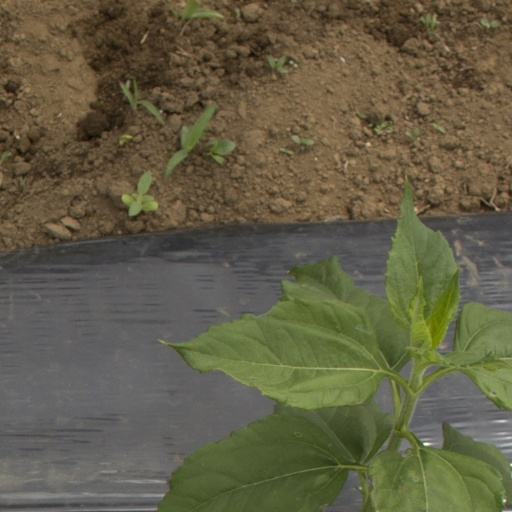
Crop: Jerusalem artichoke